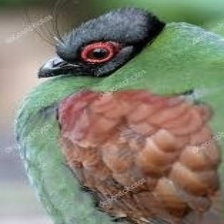
Species: CRESTED WOOD PARTRIDGE
Scientific name: ROLLULUS ROULOUL
ImageNet parent category: partridge